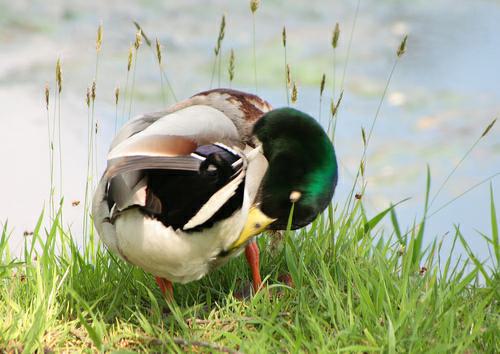
A photo of a mallard